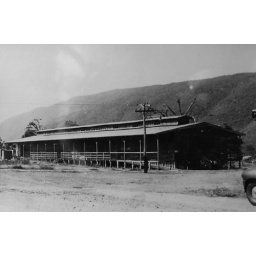
From an old photo--- University building early 50'sLong mountain in background